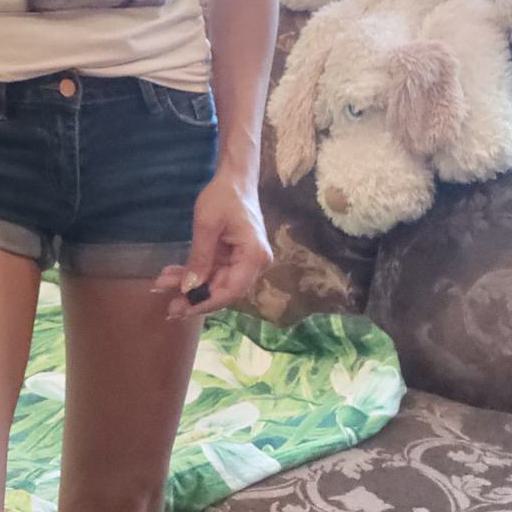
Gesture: no_gesture